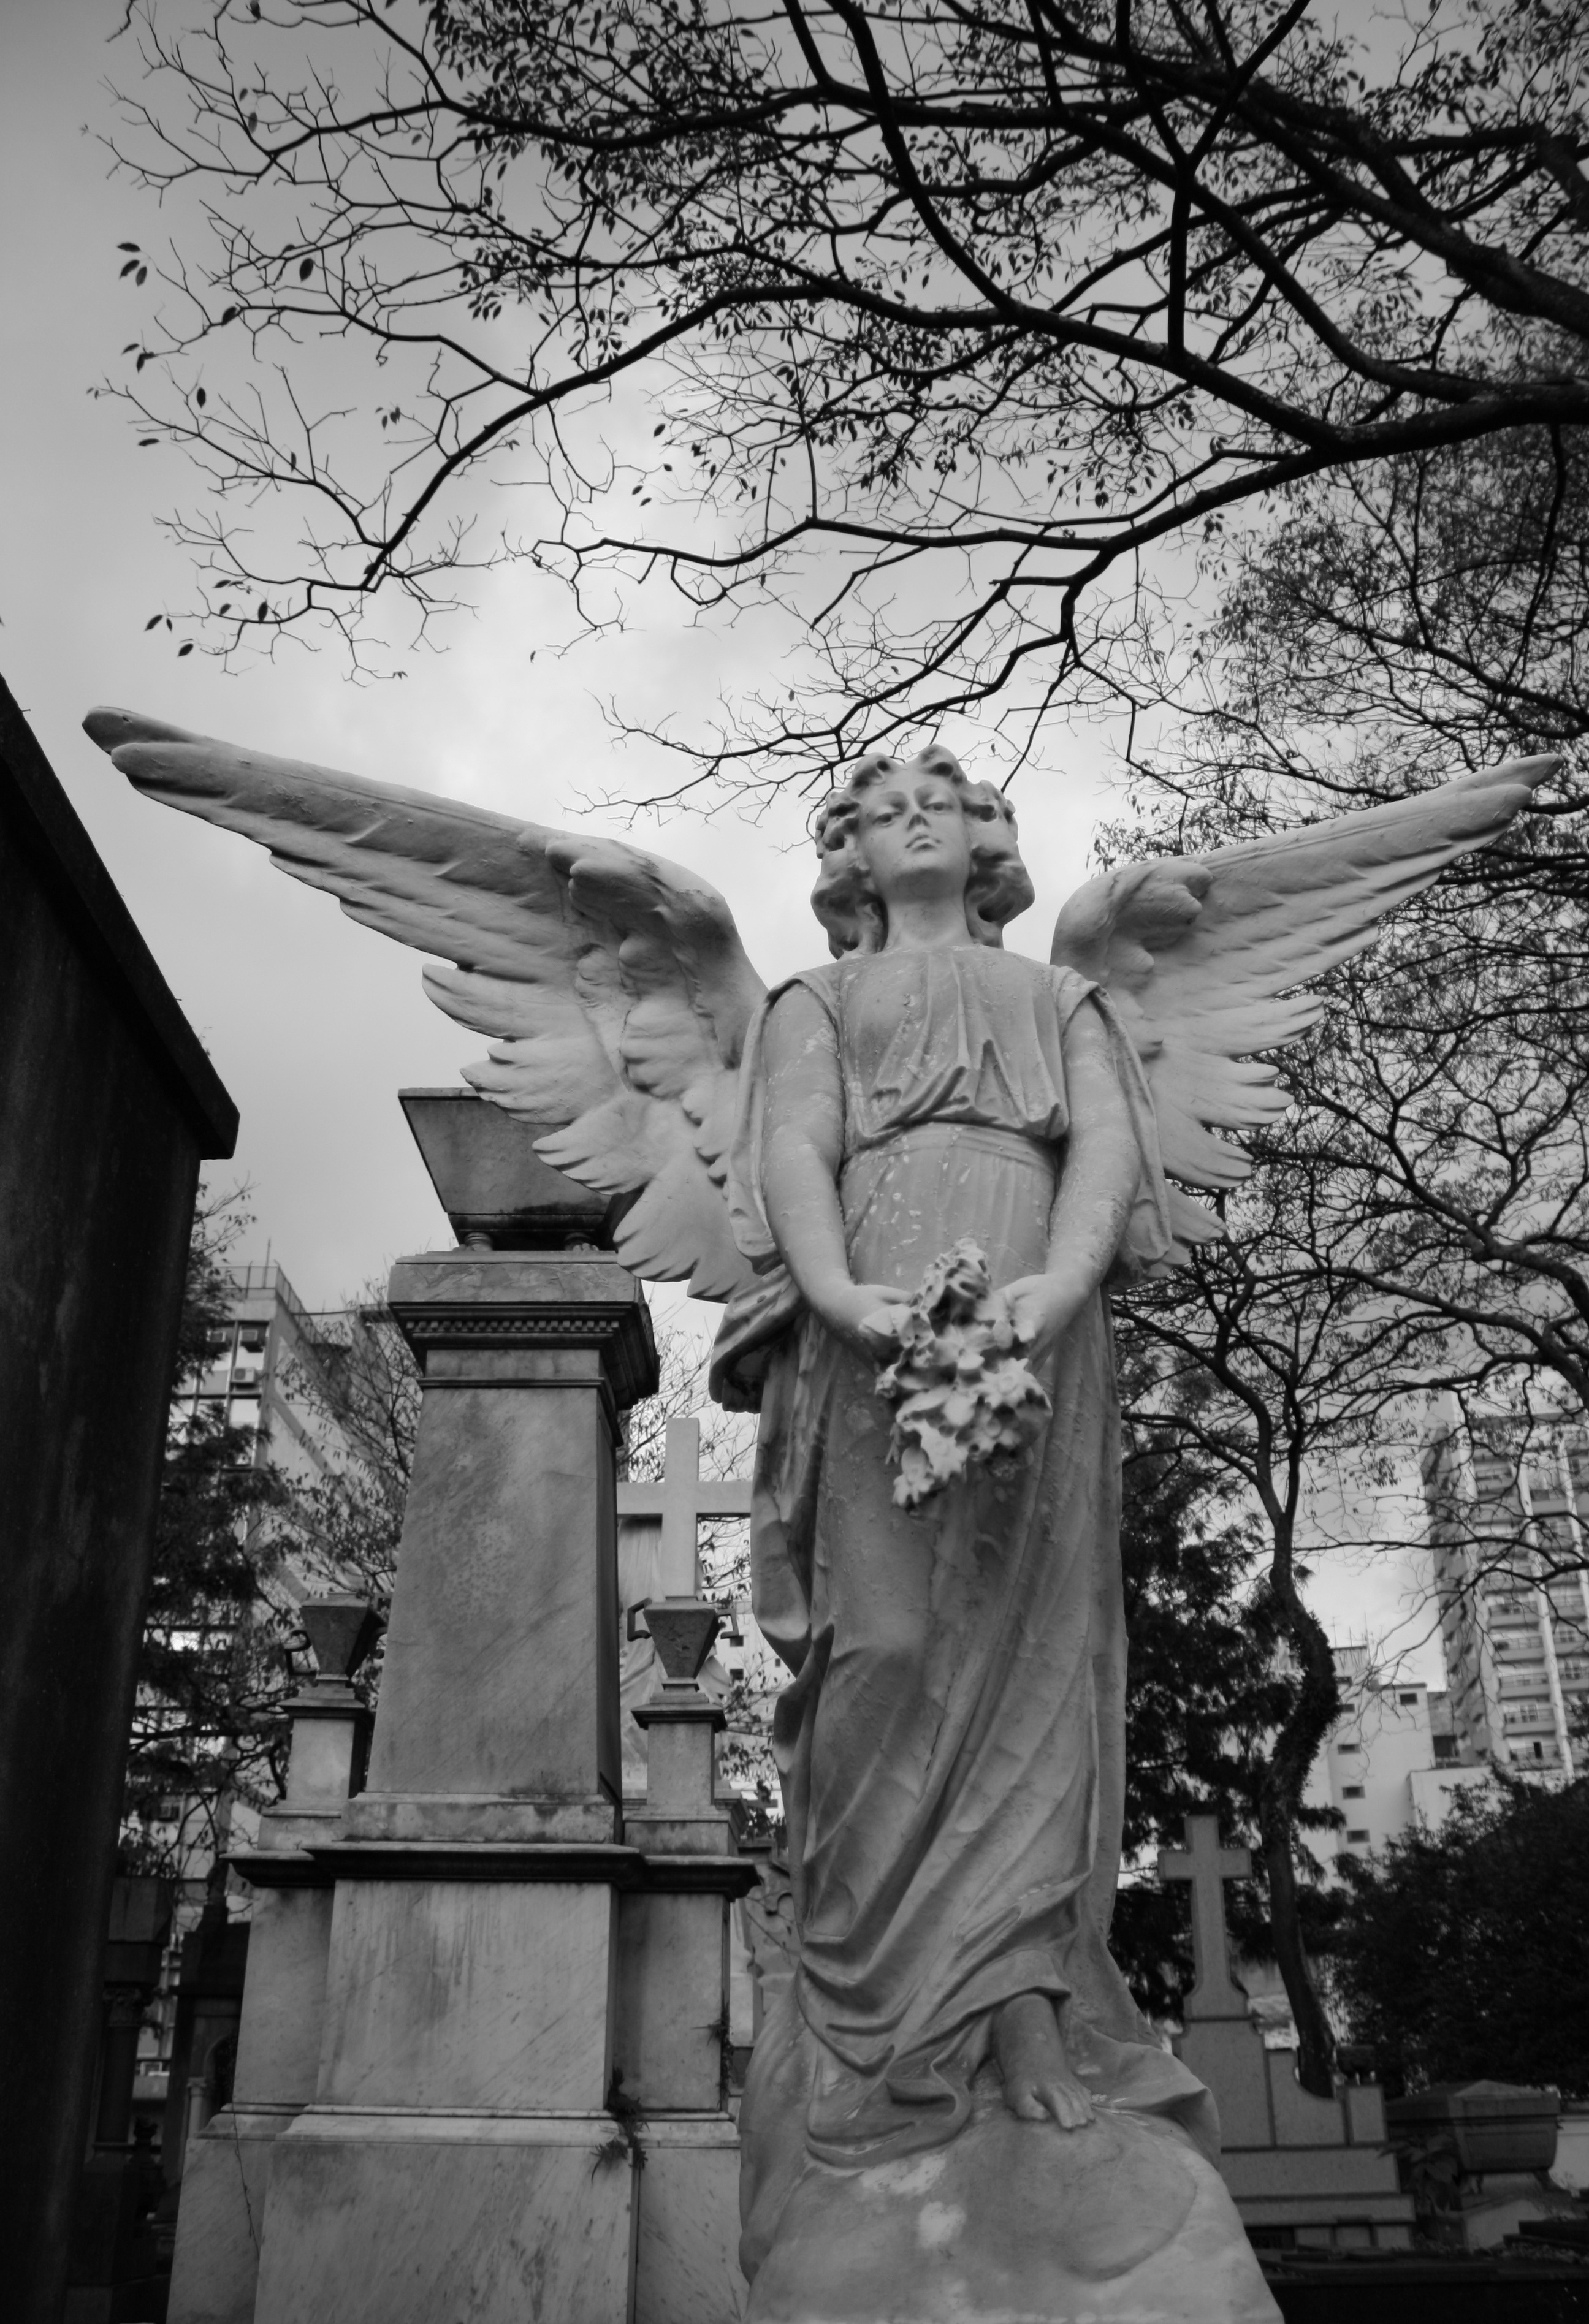
black and white, architecture, monument, statue, cemetery, monochrome, gothic, sculpture, art, temple, photograph, sculptures, graves, tombs, mausoleum, funeral, monochrome photography, tomb art